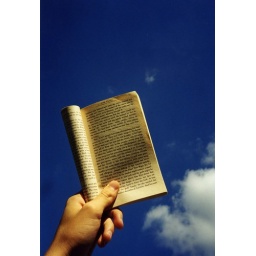
book in sky